High School Musical: The Musical: The Series season 3

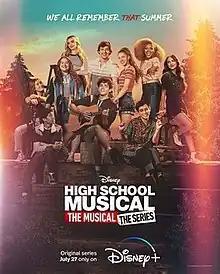
Promotional poster

The third season of "", an American mockumentary musical drama streaming television series created by Tim Federle, premiered on Disney+ on July 27, 2022; the season consisted of 8 episodes that released weekly until September 14. The series itself is inspired by the "High School Musical" film series.